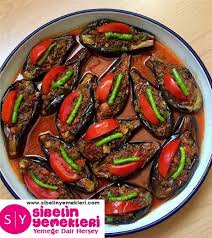
Yemek: karniyarik